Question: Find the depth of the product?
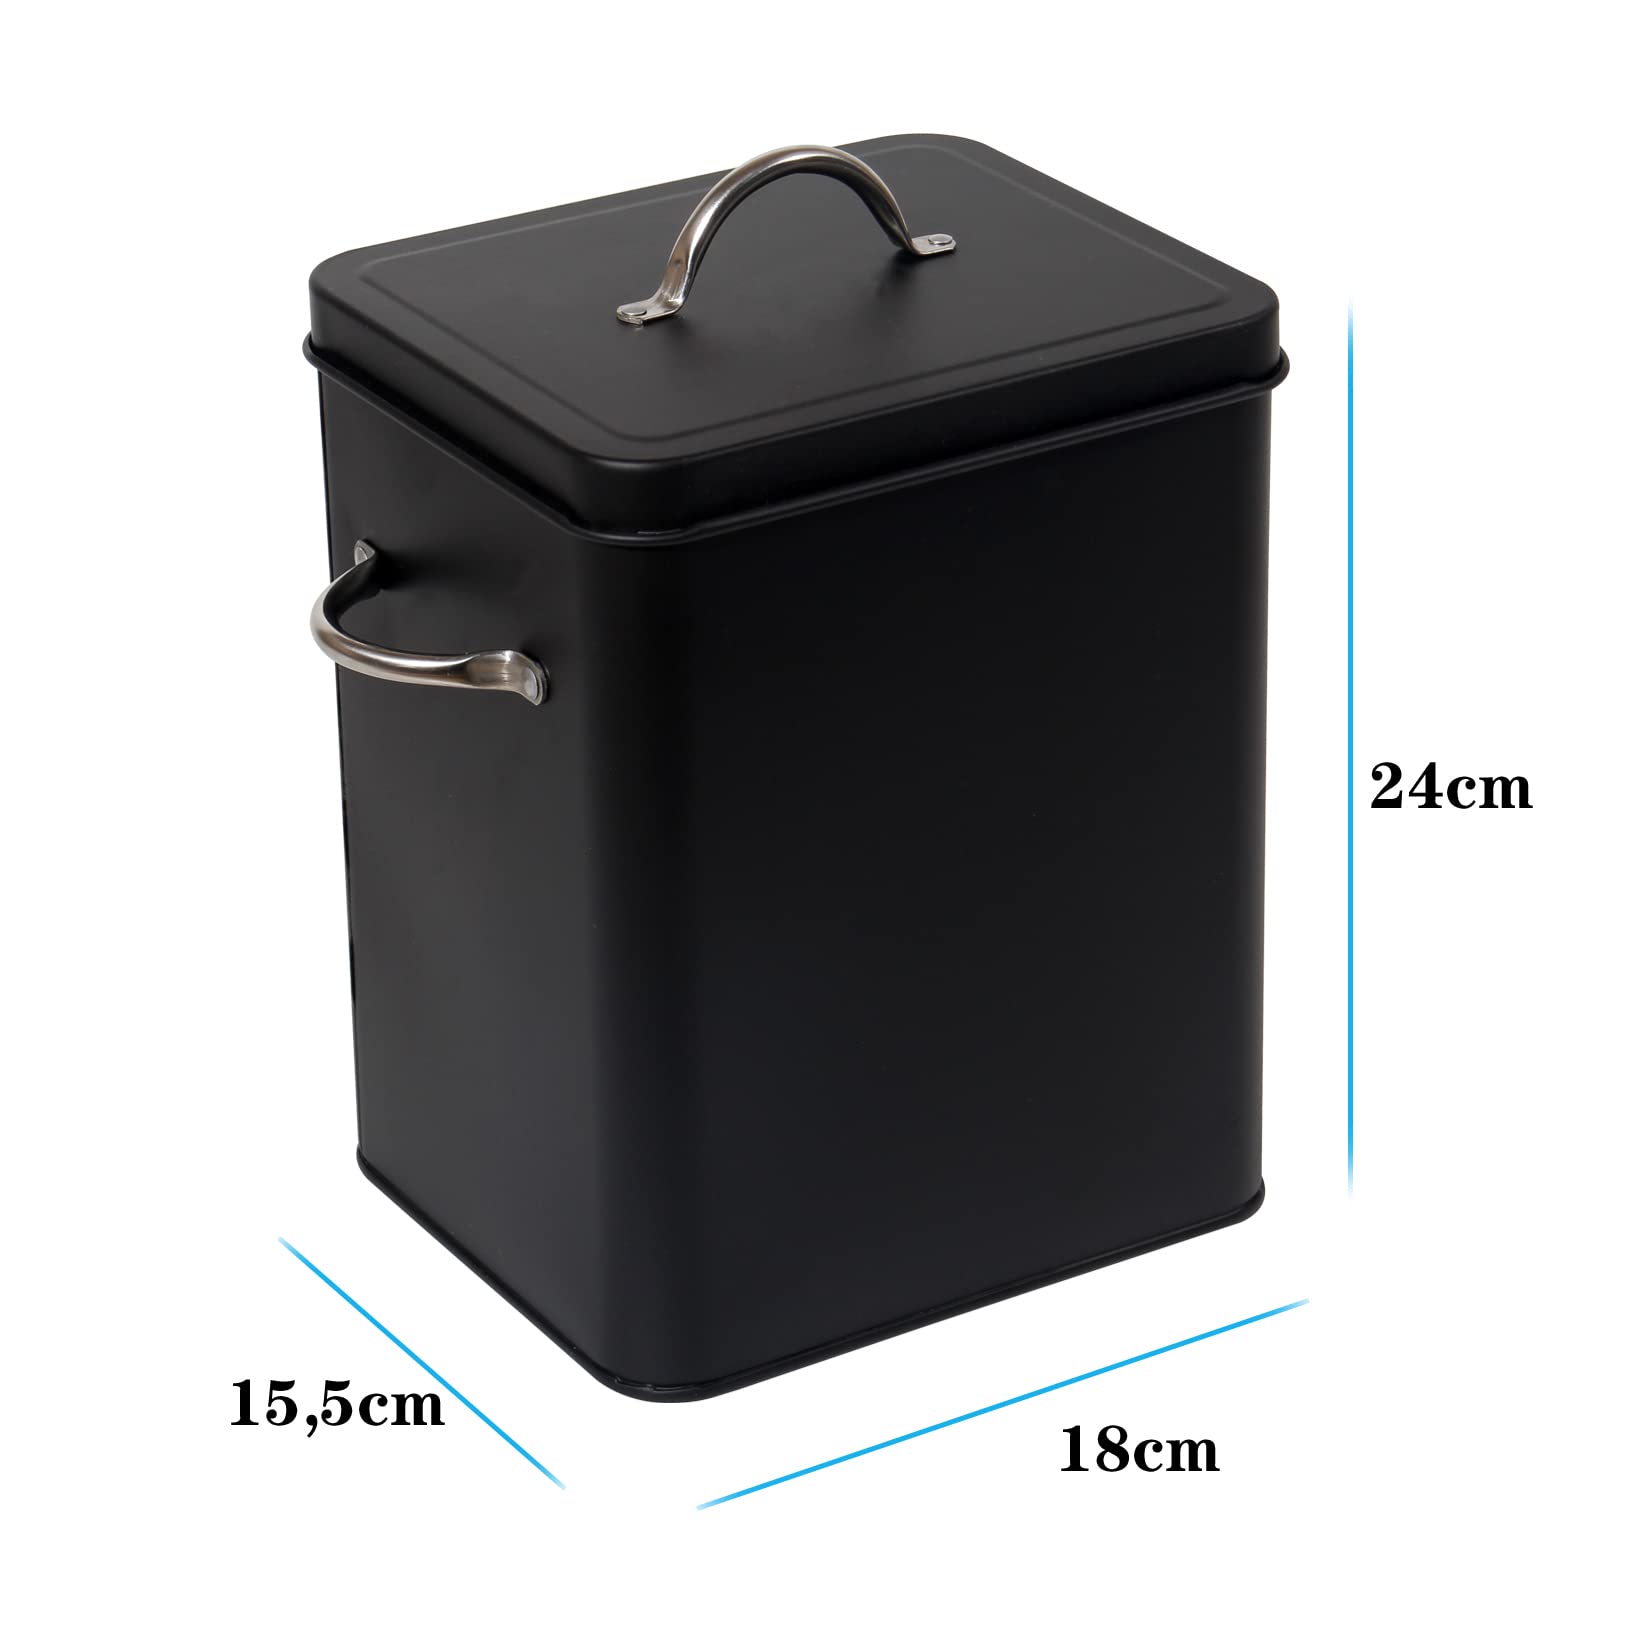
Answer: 18.0 centimetre